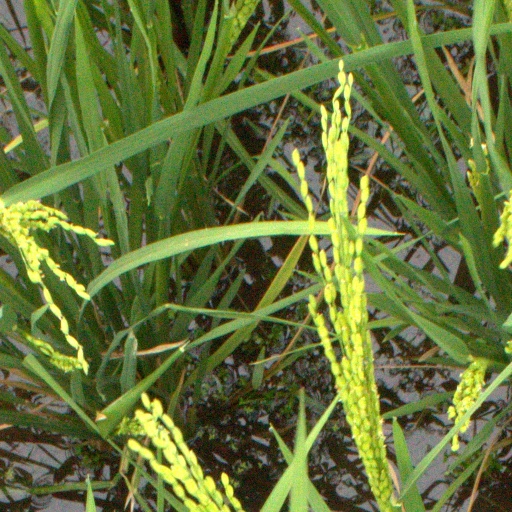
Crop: rice